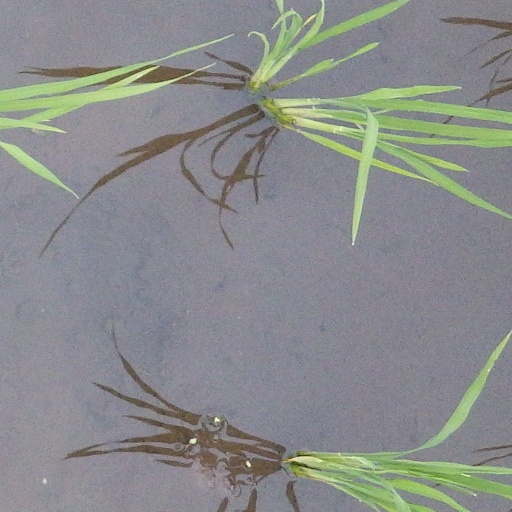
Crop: rice